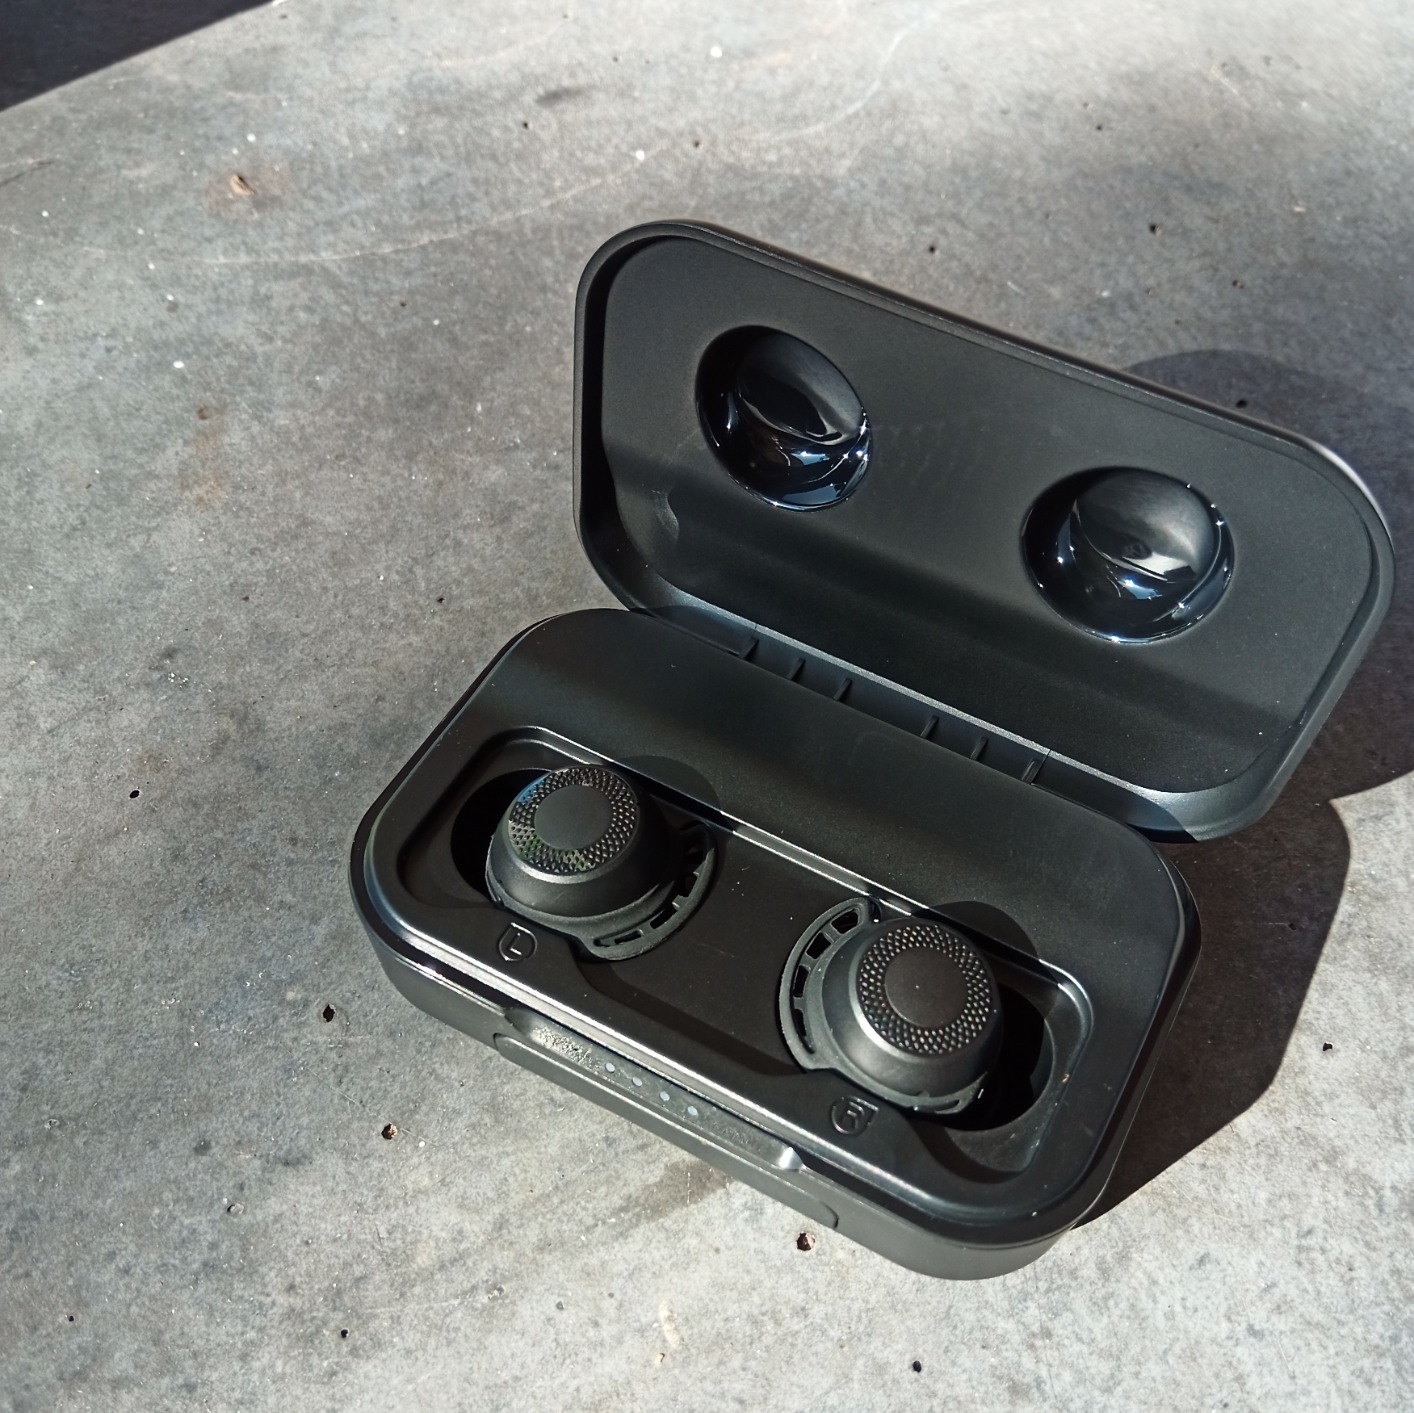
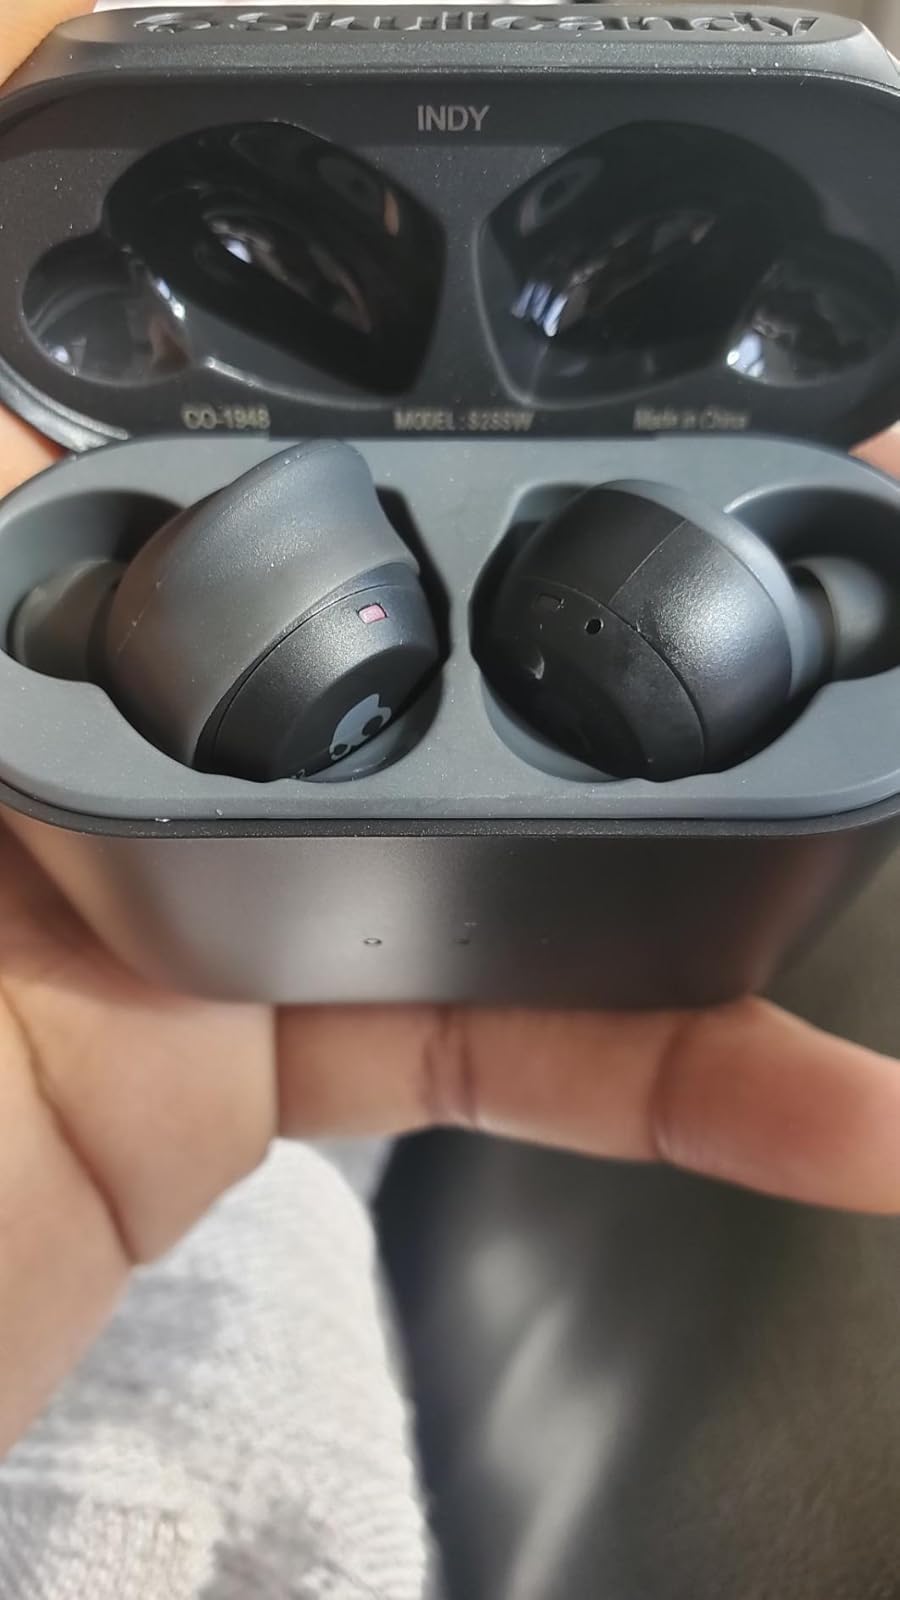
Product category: earbuds
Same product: no